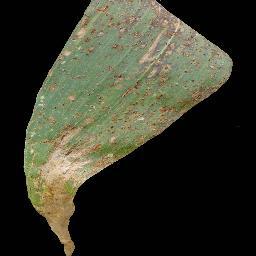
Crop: corn
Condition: (maize)_common_rust